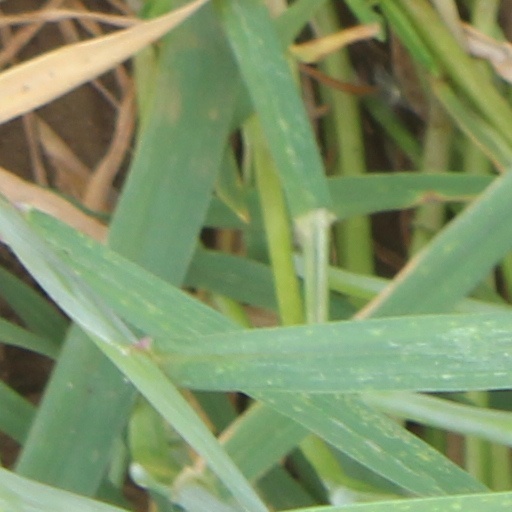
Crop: wheat